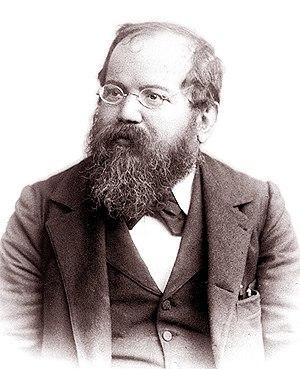
Wilhelm Steinitz est un joueur d'échecs autrichien, naturalisé américain en 1888.